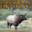
Label: deer